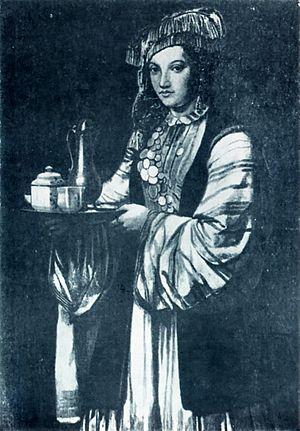
Les Tatars de la Volga sont un peuple turc originaire de la région de la Volga. Divisés en plusieurs sous-groupes, ils constituent la deuxième plus grande ethnie russeet 53 % de la population du Tatarstan.
Les Tatars sont un peuple turc, parlant le tatar.